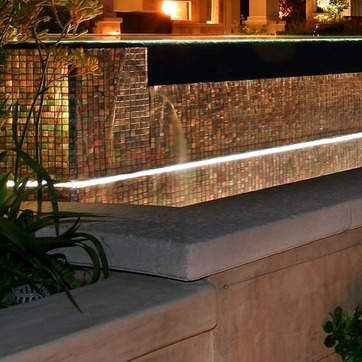
Material: water